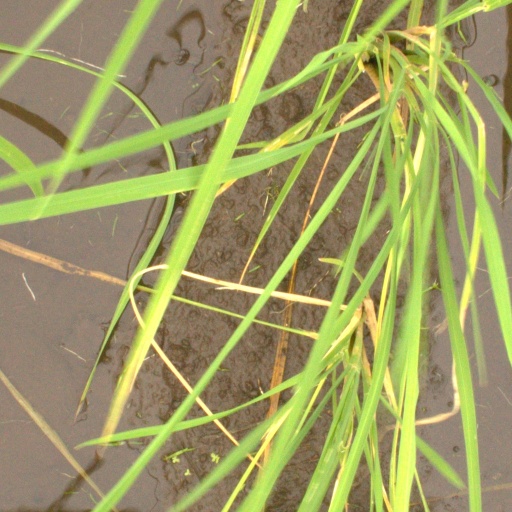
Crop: rice